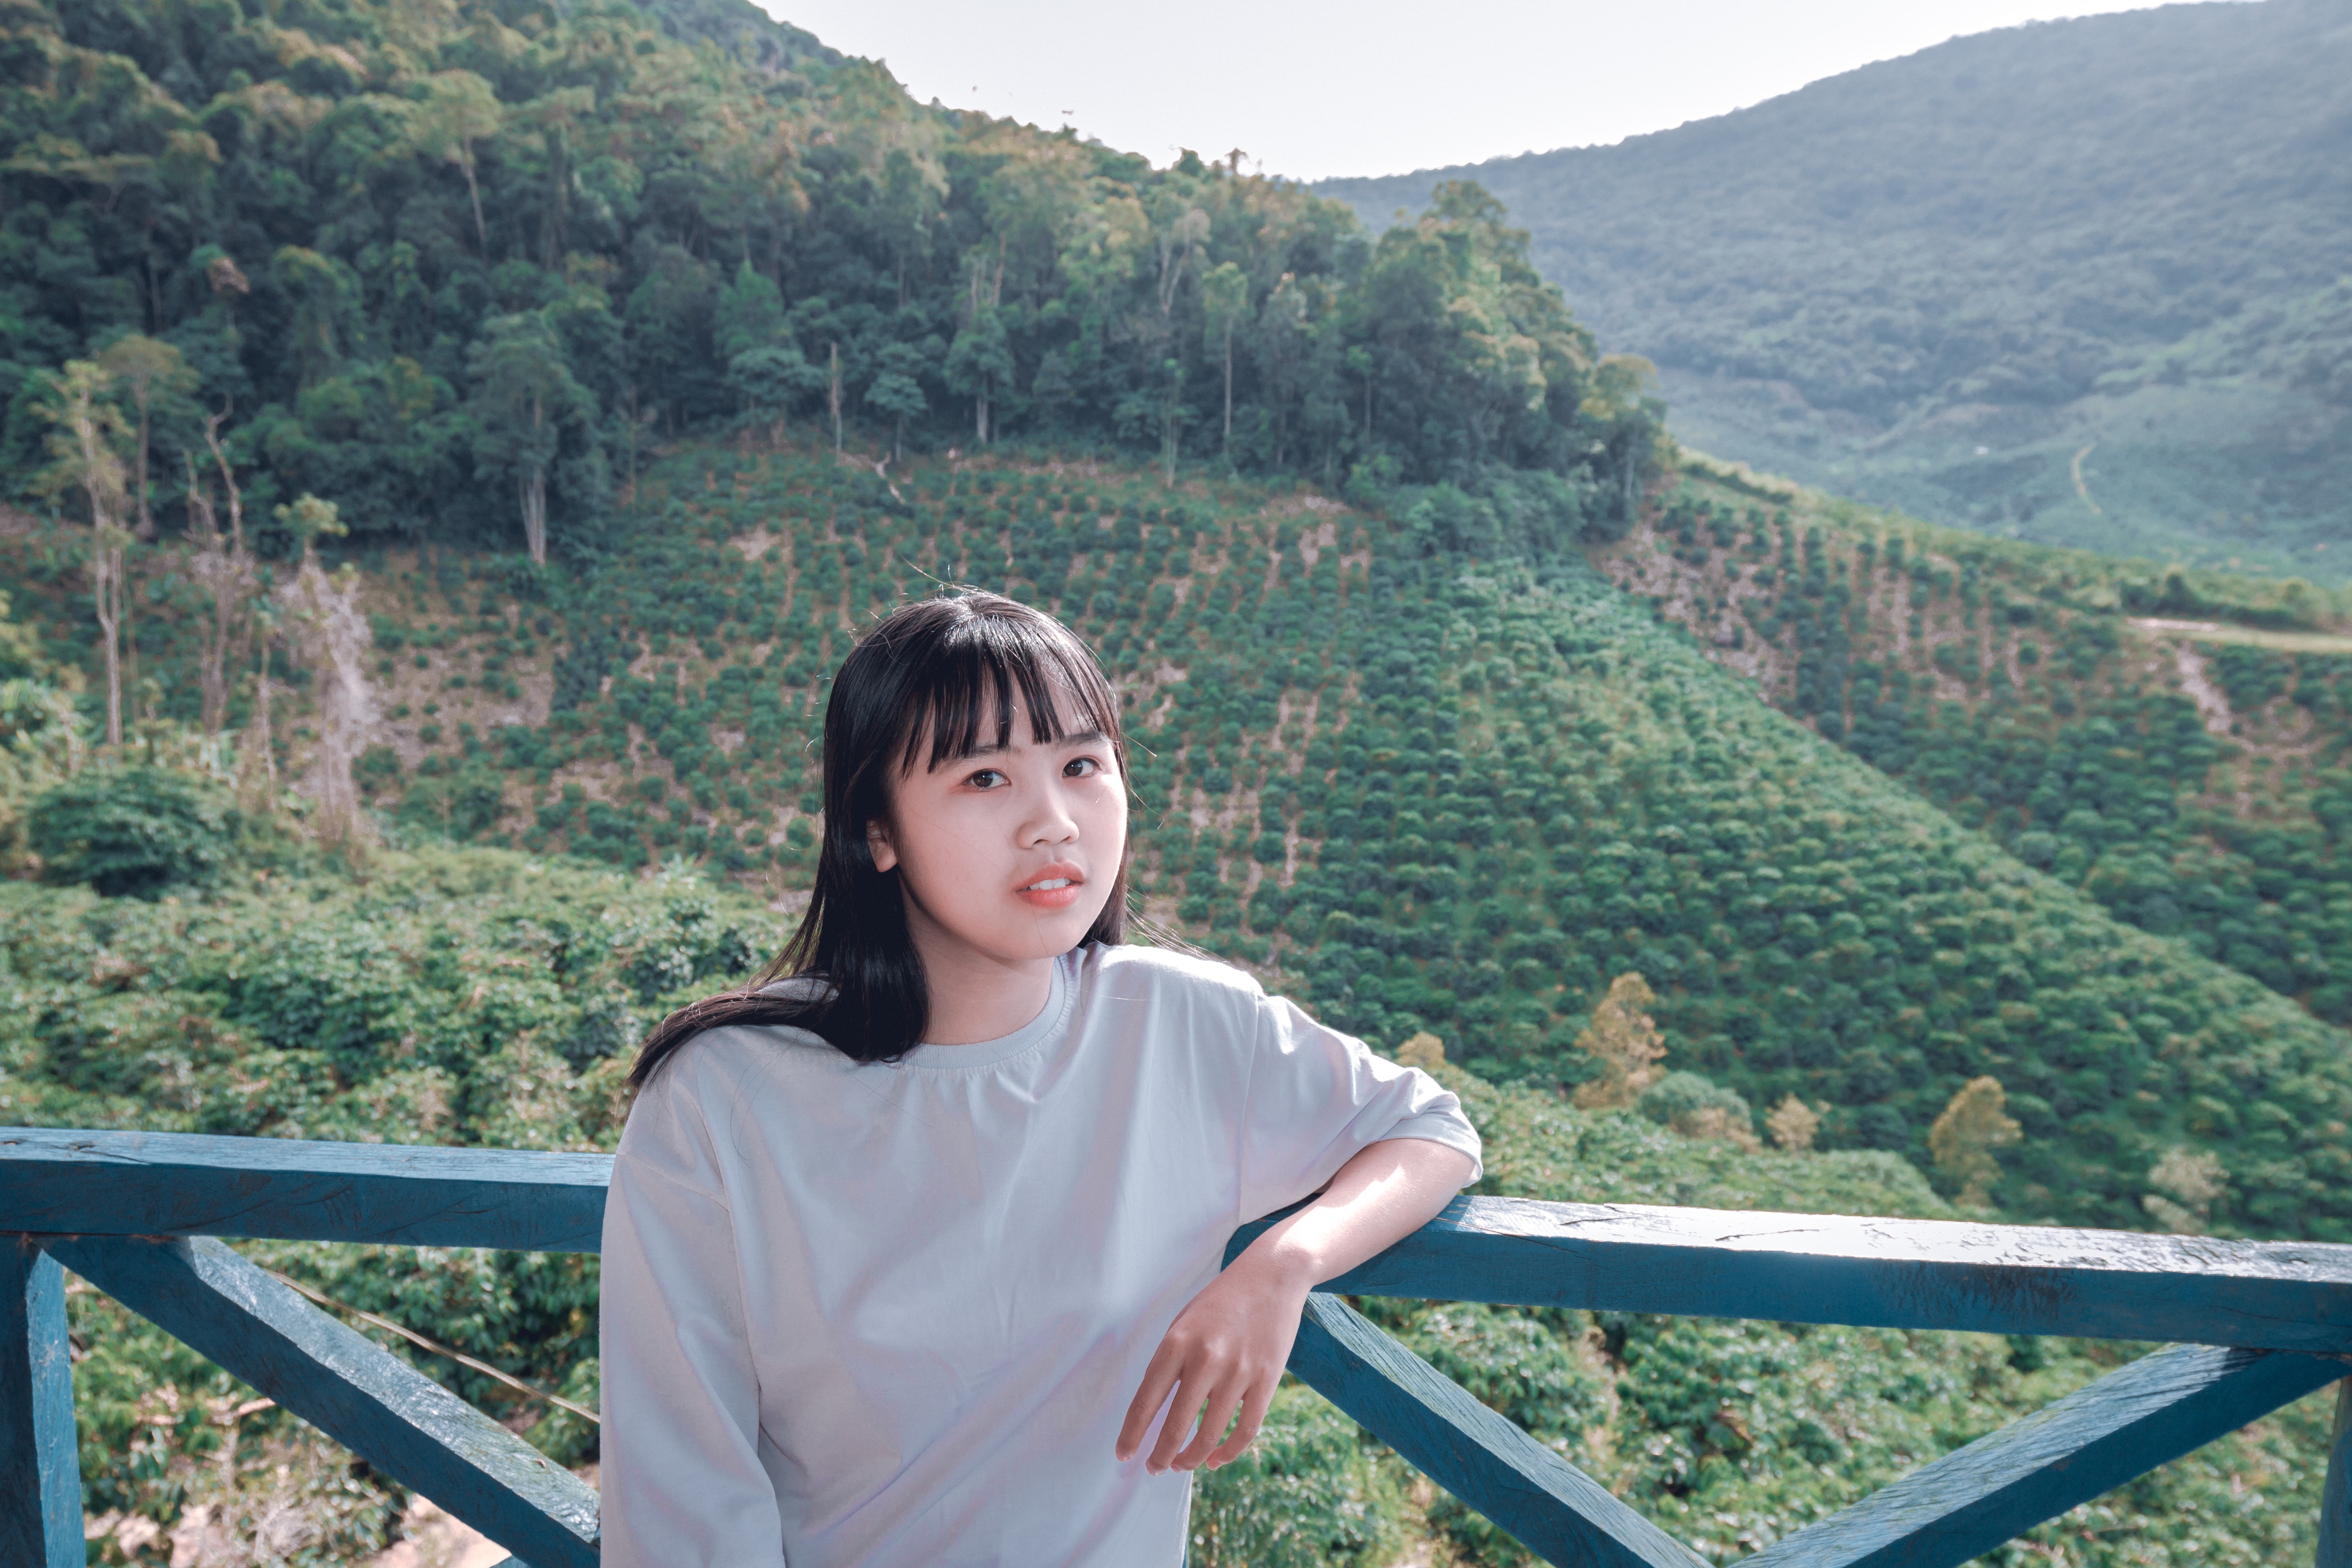
hill station, tourism, mountain, travel, vacation, highland, tree, leisure, mount scenery, landscape, national park, smile, hill